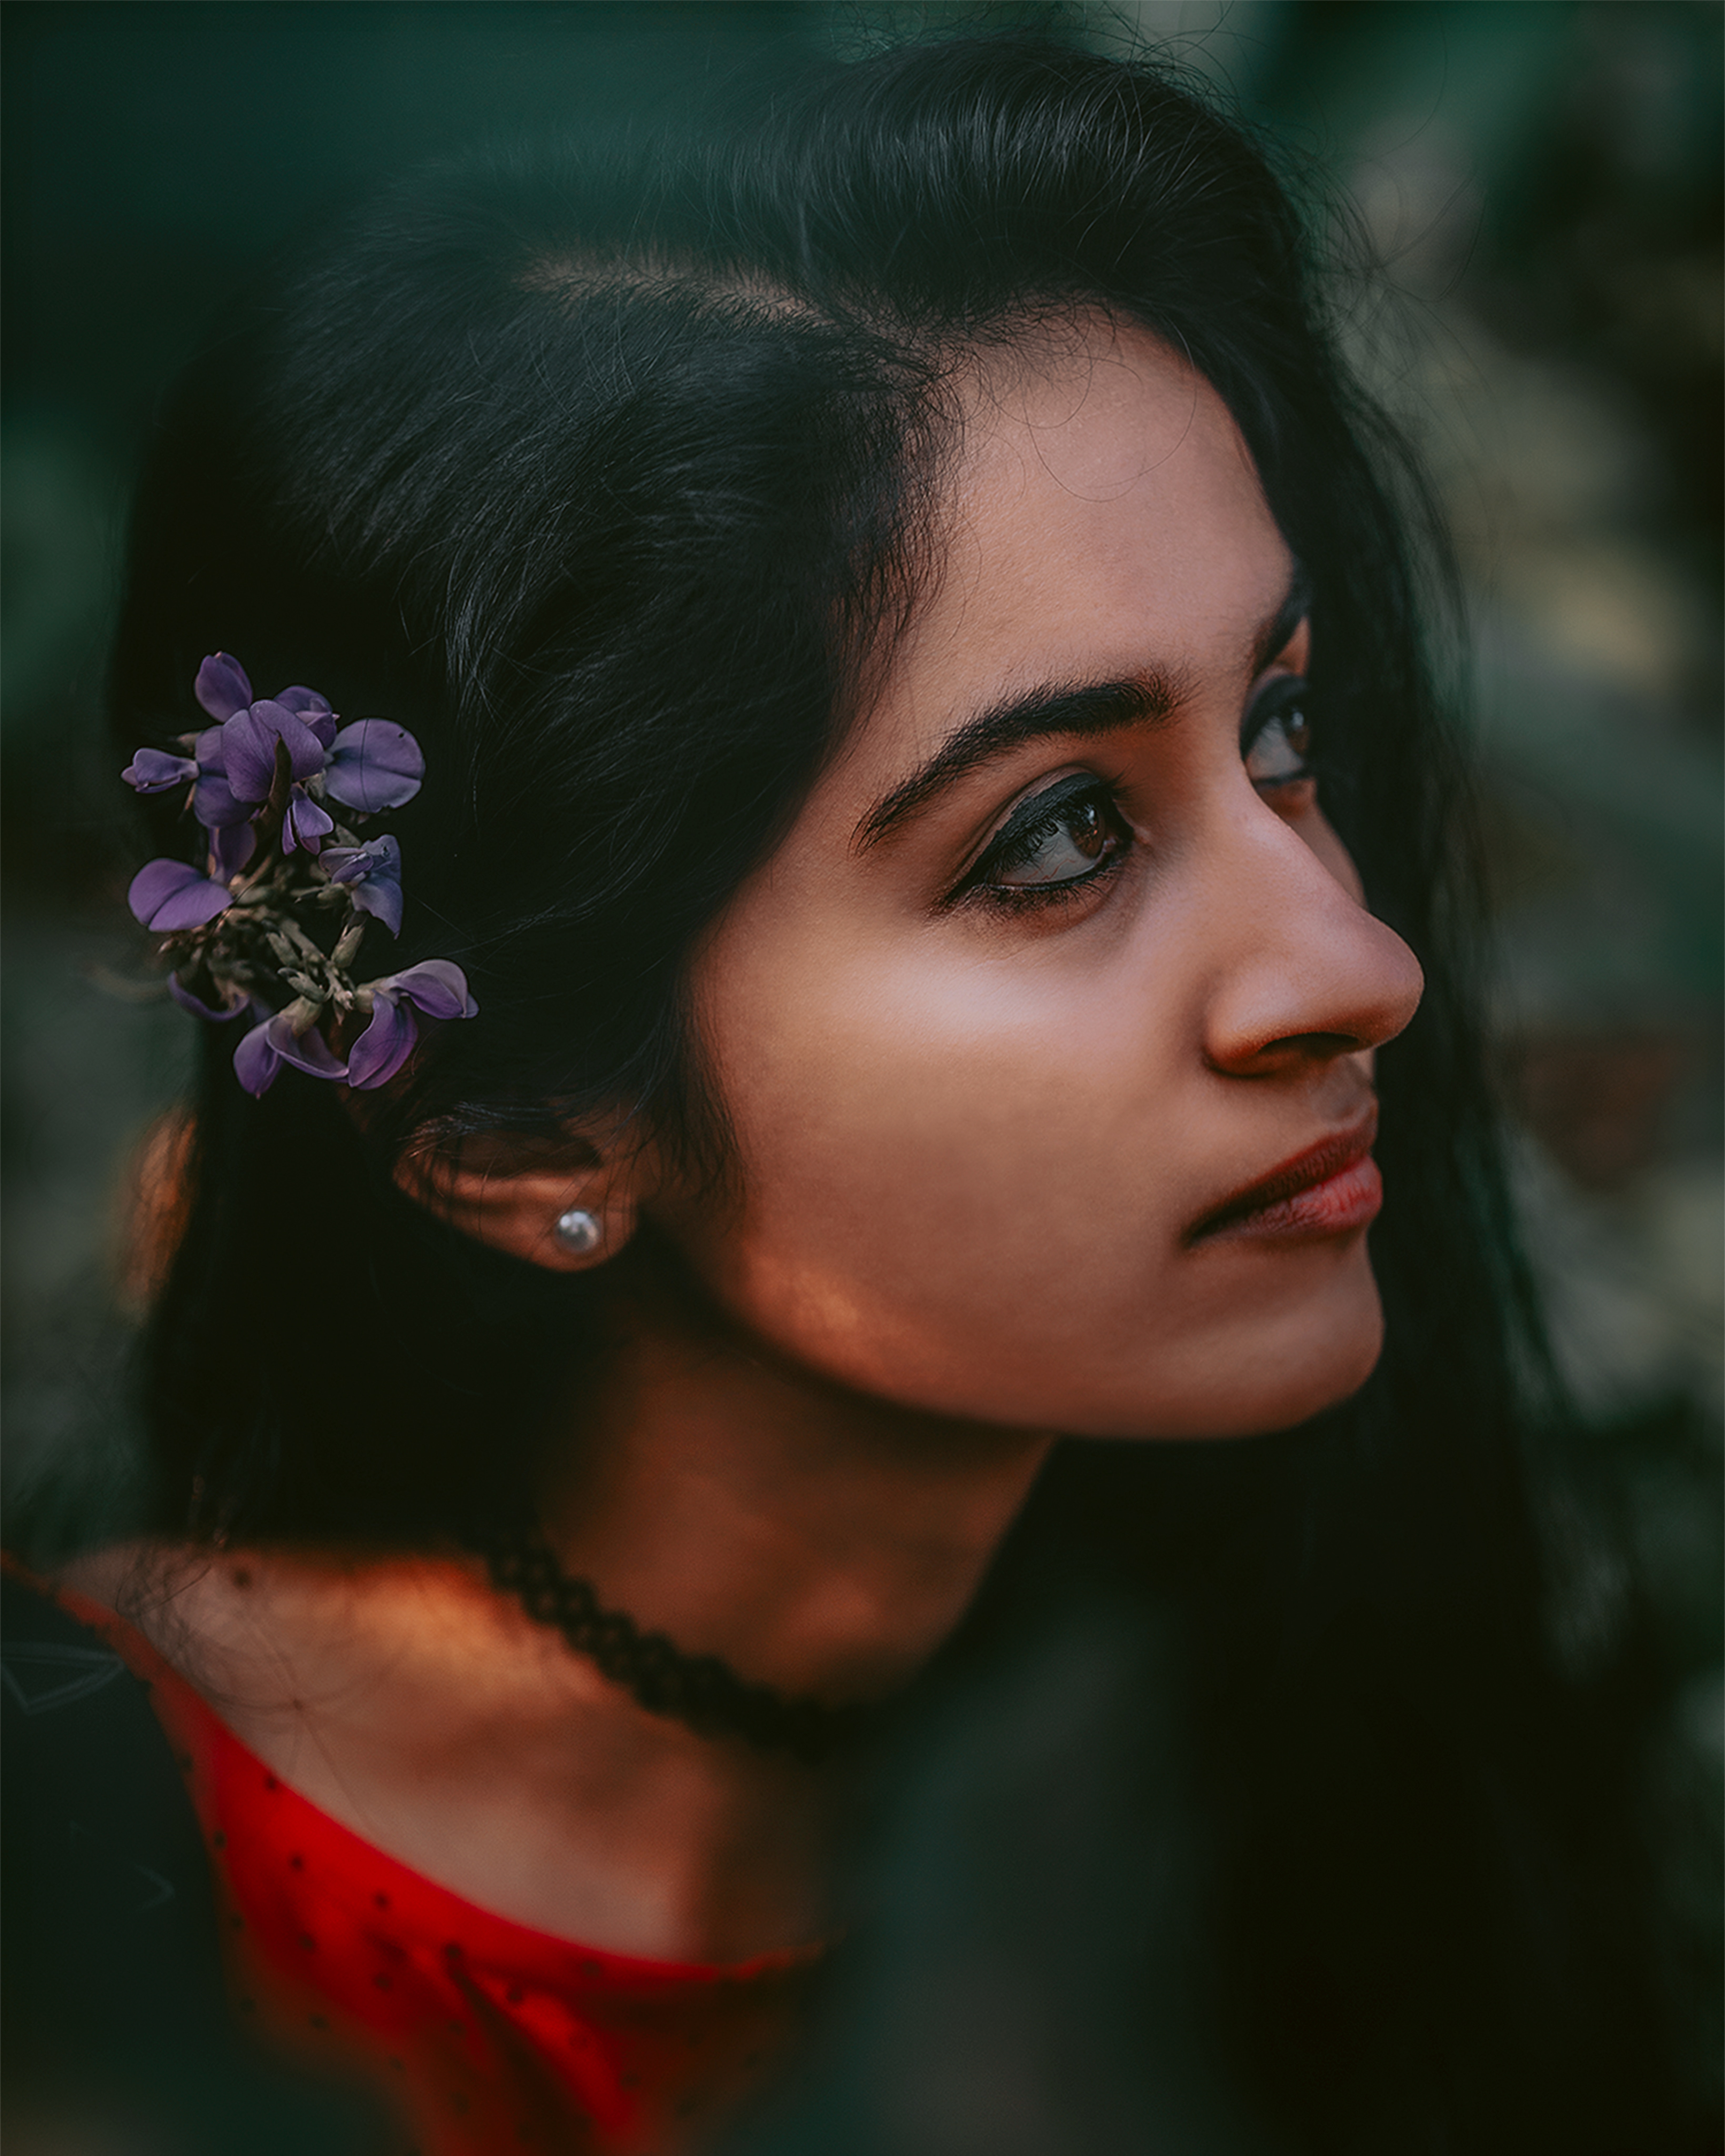
woman, forehead, face, lip, chin, hairstyle, eyebrow, flower, eyelash, plant, flash photography, petal, lipstick, iris, makeover, black hair, eye shadow, long hair, eye liner, electric blue, brown hair, close up, happy, jewellery, fashion accessory, fashion model, flowering plant, portrait photography, magenta, hair accessory, portrait, earrings, photo shoot, headpiece, hair coloring, model, rose family